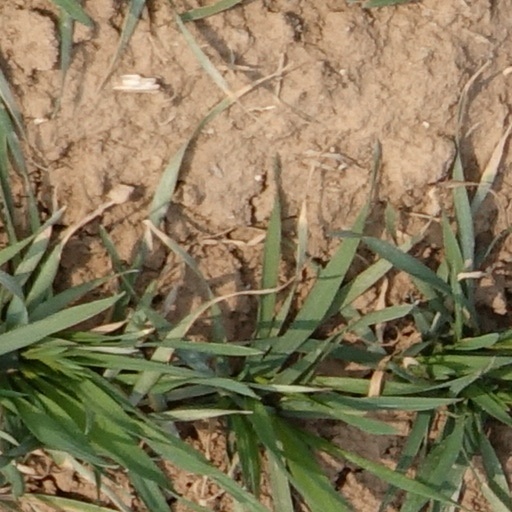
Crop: wheat